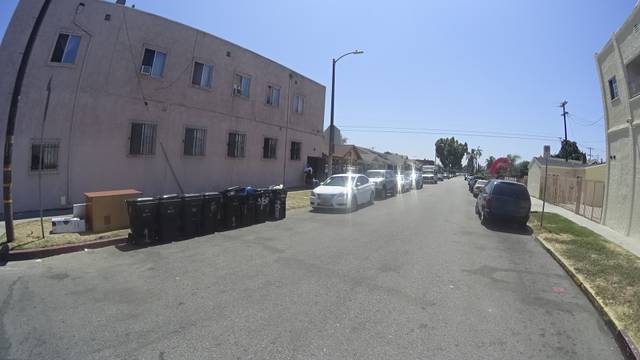
Region: Mexico
Coordinates: 34.003, -118.3